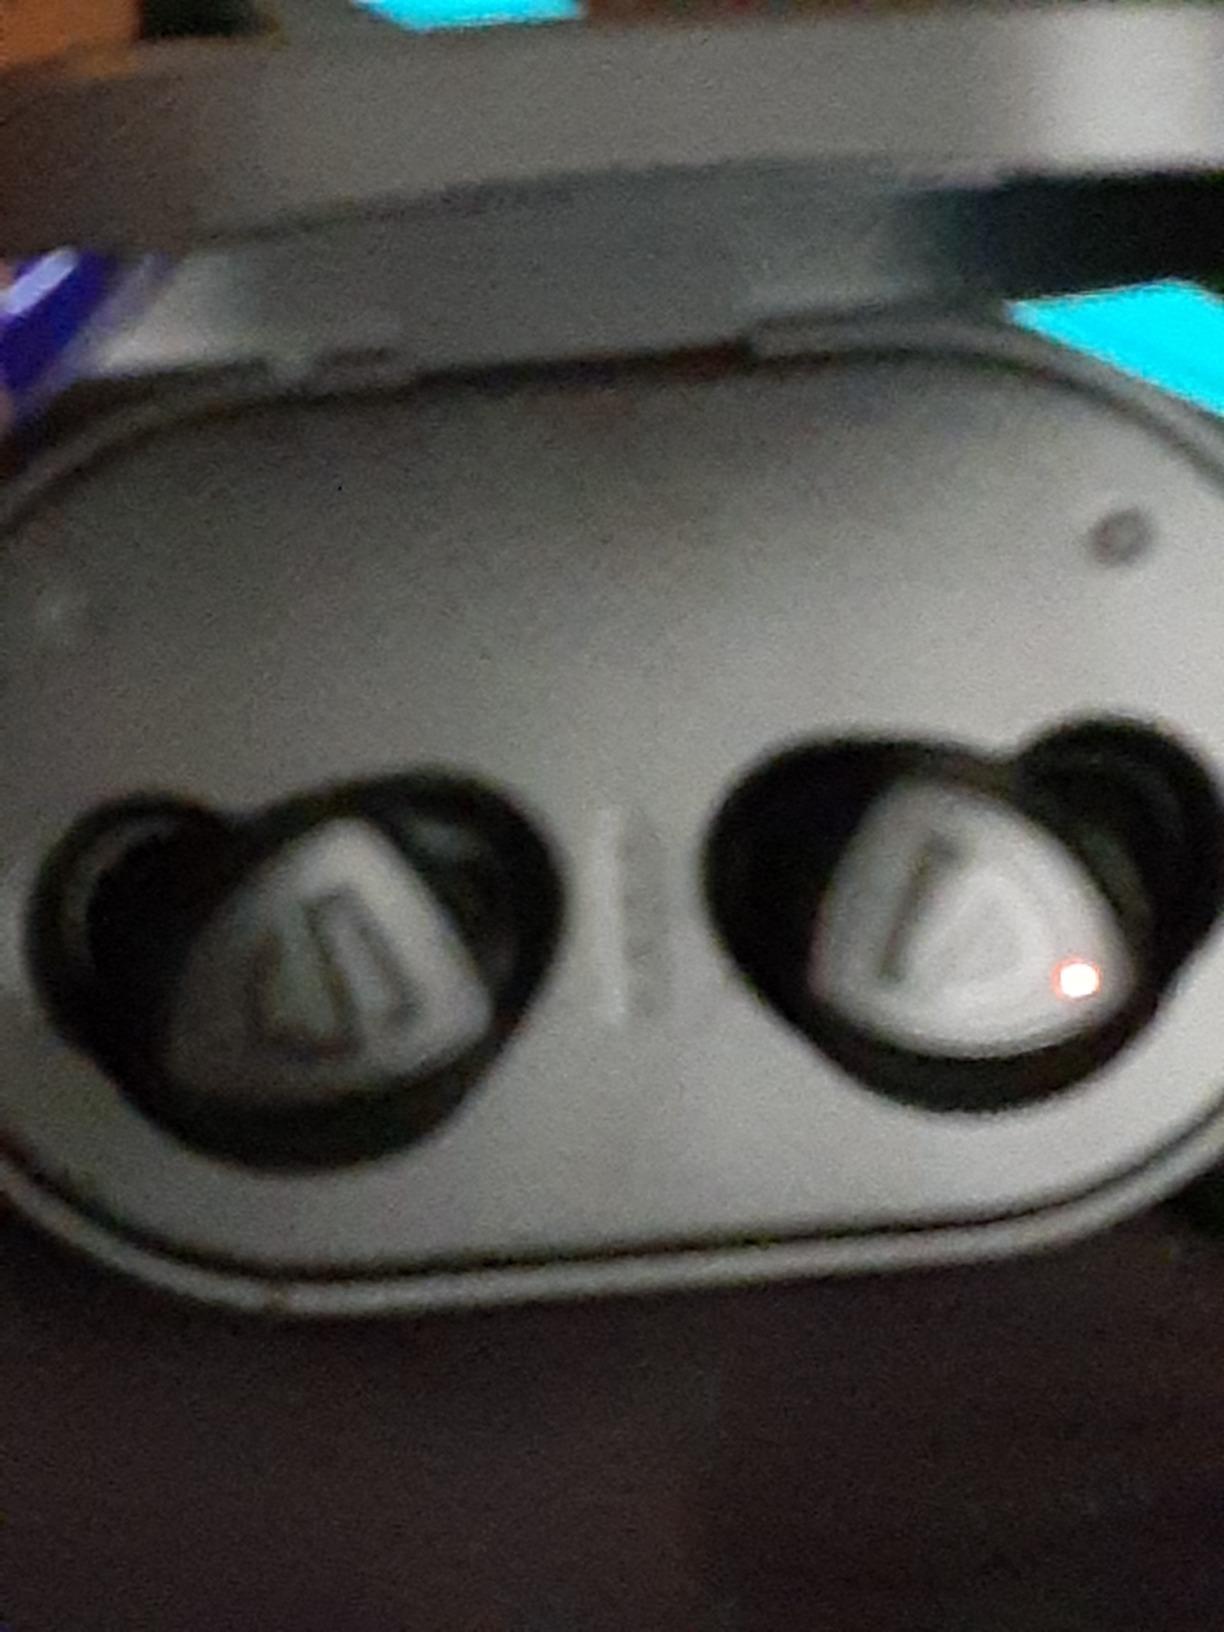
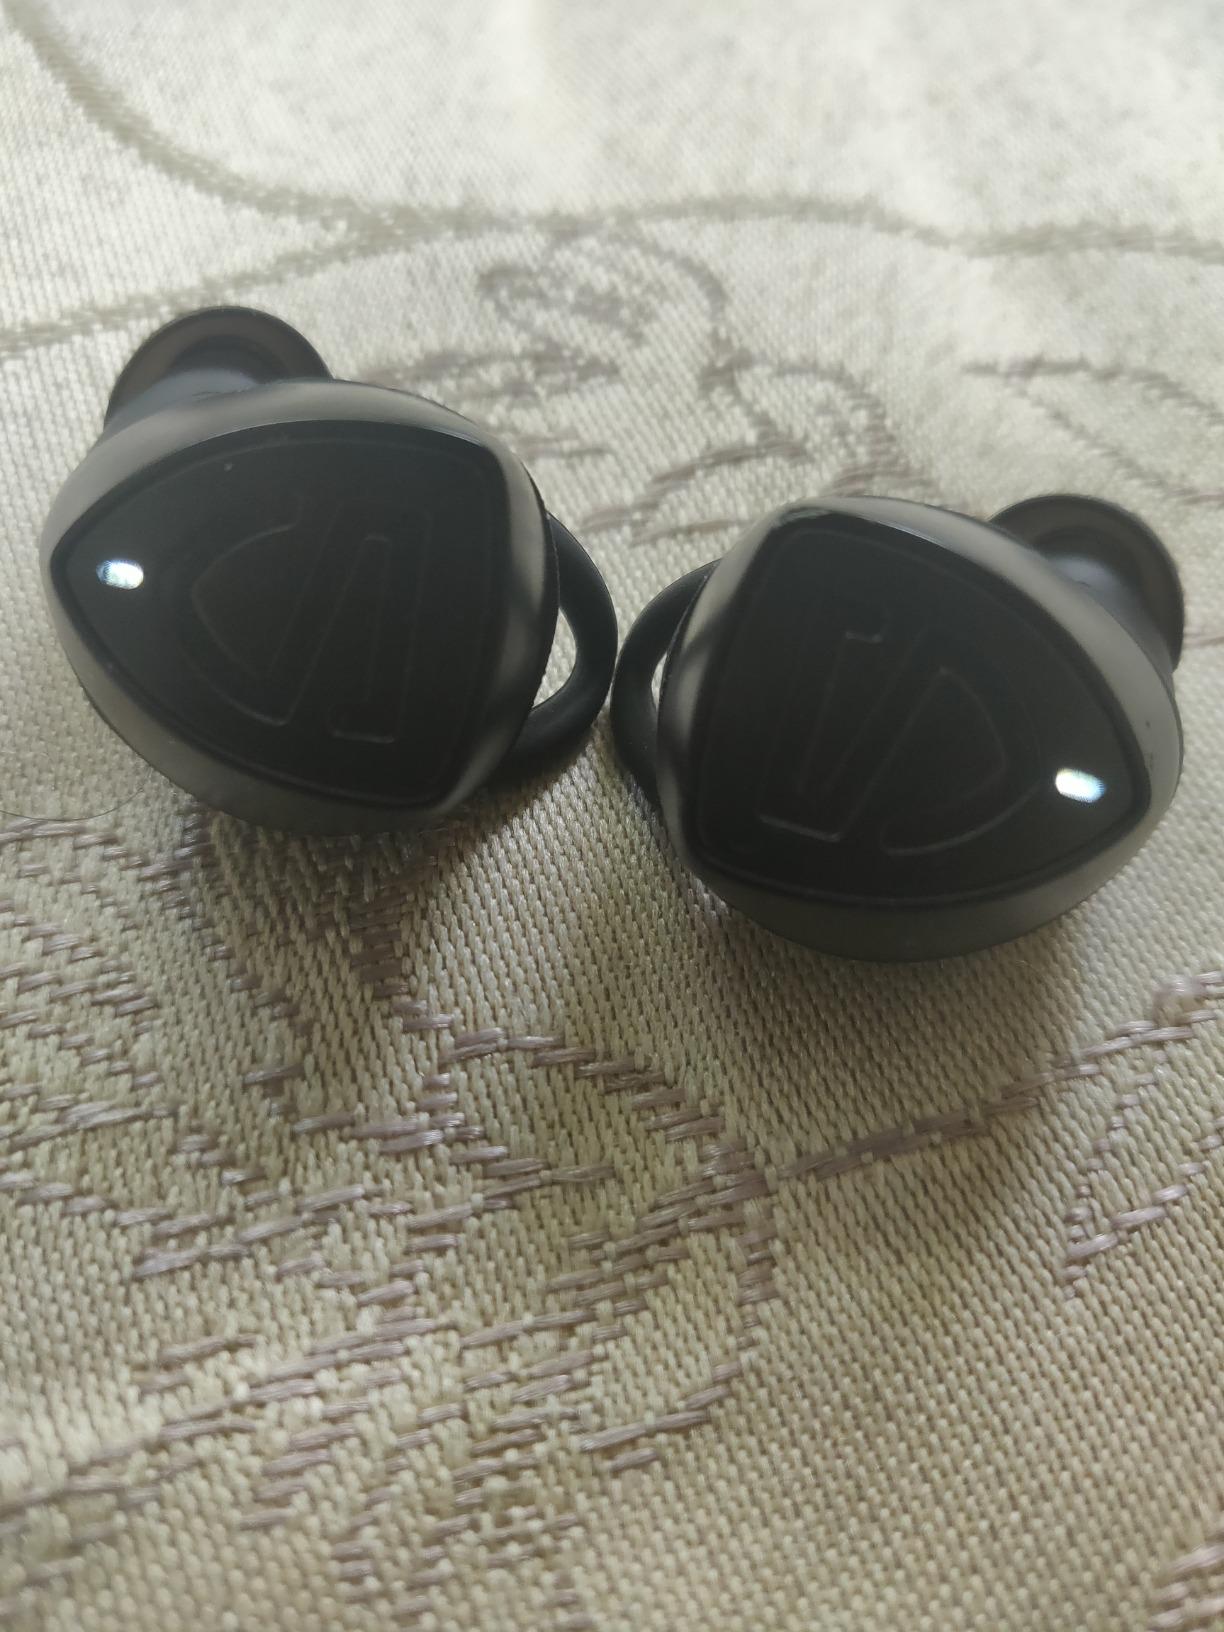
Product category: earbuds
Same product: yes